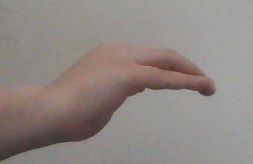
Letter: haa